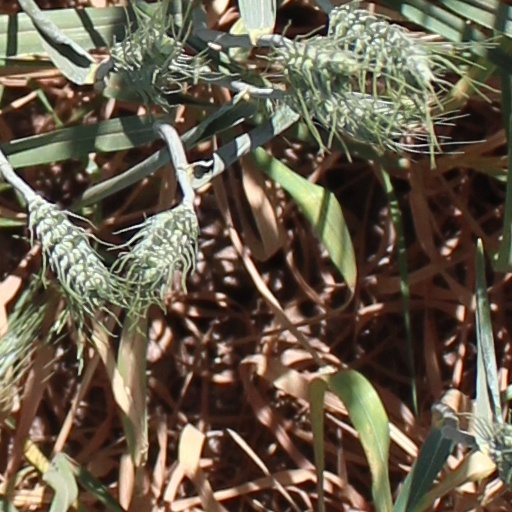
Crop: wheat